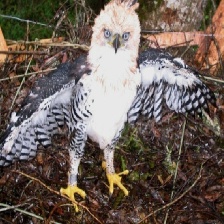
Species: ORNATE HAWK EAGLE
Scientific name: SPIZAETUS ORNATUS